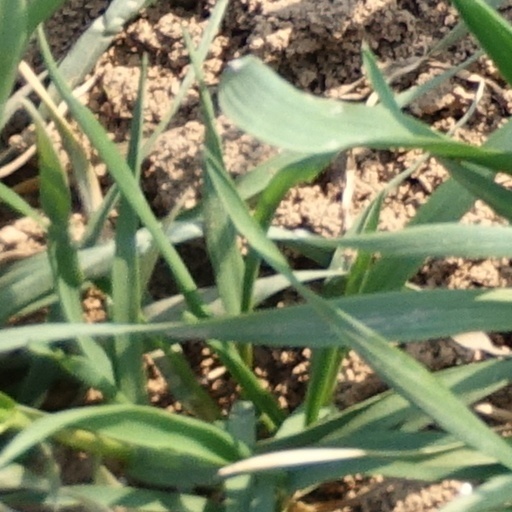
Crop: wheat